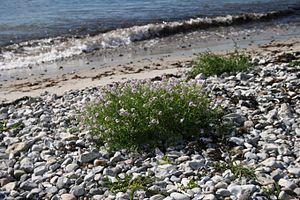
Lepidium latifolium est une espèce de plantes vivaces de la famille des Brassicaceae, dénommée en 1753 par Carl von Linné. Très répandue en Europe, en Asie occidentale, en Amérique du Nord et en Amérique centrale, ainsi qu'en Australie, elle est considérée comme envahissante dans une partie des régions qu'elle habite.